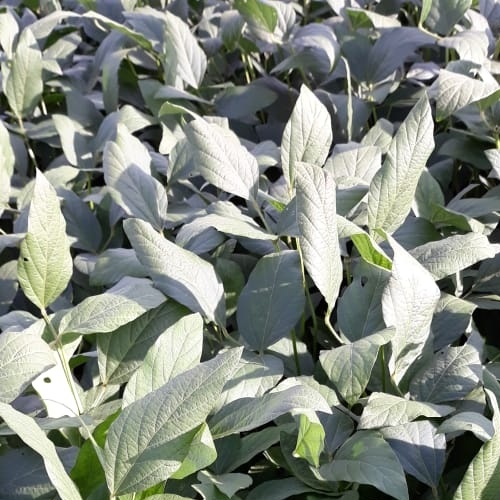
Label: Diabrotica_speciosa